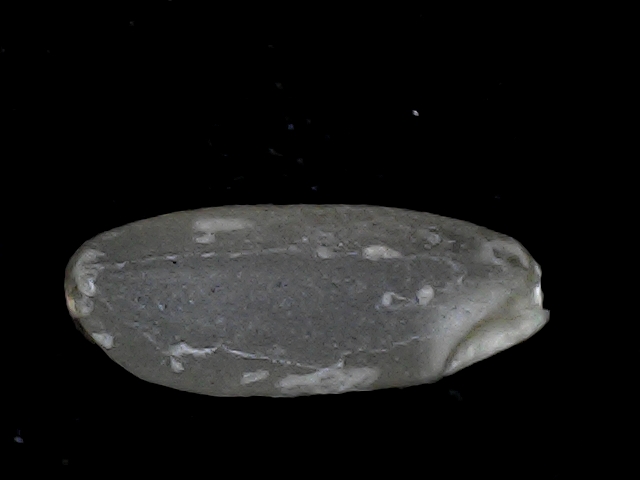
Rice variety: BD93